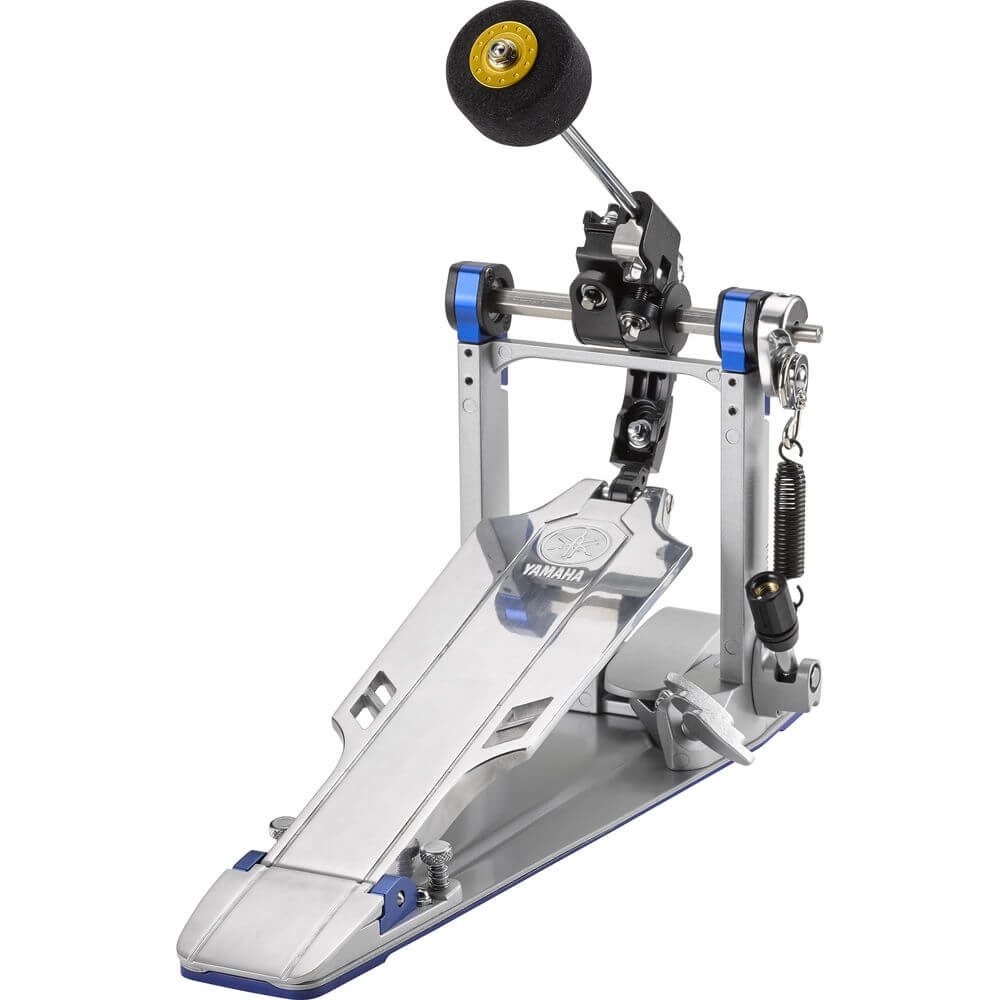
Yamaha FP9D Single-Pedal Direct Drive Bass Drum Pedal
The Yamaha FP9D Single-Pedal Direct Drive Bass Drum Pedal is a direct-drive, single kick-drum pedal. Designed for pro stage and studio use, the pedal sports a direct-drive design to bolster power, control, and kick response. Its cam can be switched into three different positions, allowing you to fine tune the pedal's performance for your desired predilections. A patented axle-stabilizing bearing chamber facilitates smooth action, and a low-profile stabilizing hinge provides a fluid experience on the foot-board. You can also easily adjust other aspects of the kick pedal to better suit your preferences such as the beater angle and foot-board angle. Additionally, tweaking the tension of the pedal's spring is straightforward with a prominent auto-lock spring adjustment knob at the foot of the pedal. The secondary pedal sports universal joints that include ball bearings in the axes. This fosters a smooth rotation that bolsters the action and operation of the secondary pedal. Its foot-board also sports spikes to prevent slipping. Brass and aluminum beater-weights are included, as is a semi-hard carrying case. Yamaha FP9D Single-Pedal Direct Drive Bass Drum Pedal - Key Features: Quick-adjusting cam Axle-stabilizing bearing chamber Low-profile stabilizing hinge Easy-access, auto-lock spring adjustment Weight-adjustable beater with brass and aluminum weights Independent beater and footboard angle adjustment Ball-bearing drive connection for smooth performance Anti-skid heel spikes Carrying case included
Brand: Yamaha Percussion
Category: Arts & Entertainment > Hobbies & Creative Arts > Musical Instrument & Orchestra Accessories > Percussion Accessories > Drum Kit Hardware > Drum Pedals > Direct Drives